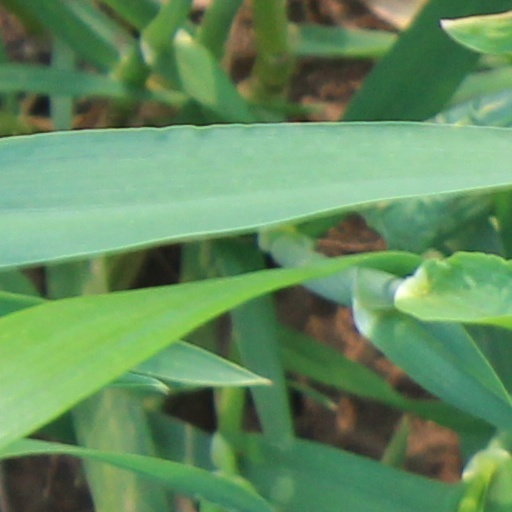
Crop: wheat